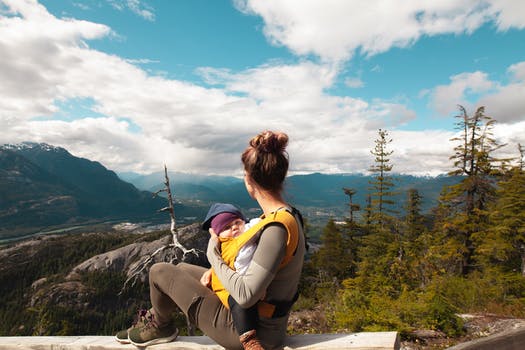
Label: No Watermark